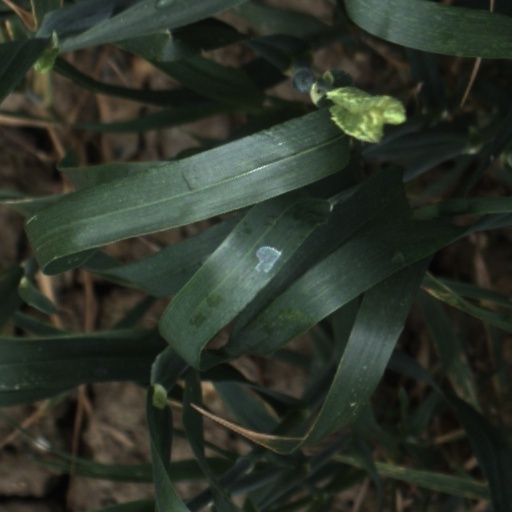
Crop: wheat